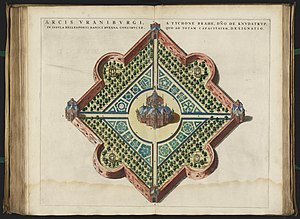
Tycho Brahe / Stella Nova / Uranienborg og Stjerneborg
Skitse over Uranienborg, udført i vandfarver
"Thyge Ottesen Brahe, oftest kaldet Tycho Brahe var en dansk astronom og adelsmand, som betragtes som grundlæggeren af den moderne observerende astronomi. Fornavnet ""Tycho"" er en latinisering af det danske Thyge. Han blev født i Skåne på Knudstrup uden for Landscrone og døde i Prag i Bøhmen, hvor han er begravet i Teyn-kirken. Krateret Tycho på Månen og krateret Tycho Brahe på Mars er opkaldt efter ham.